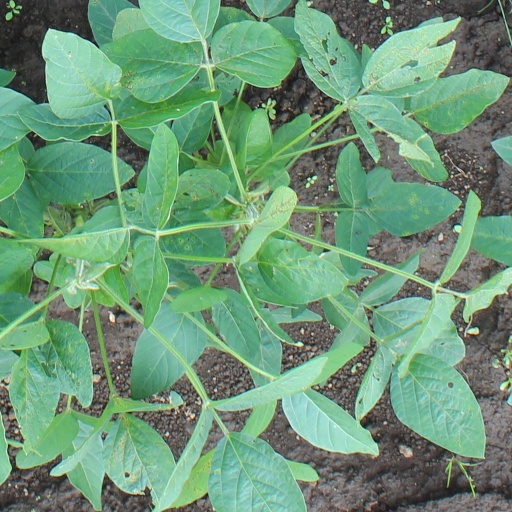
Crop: soybean